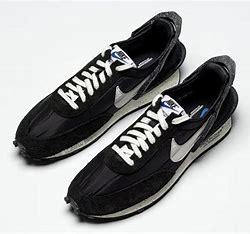
Brand: Nike
Model: Undercover